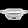
Label: Bag